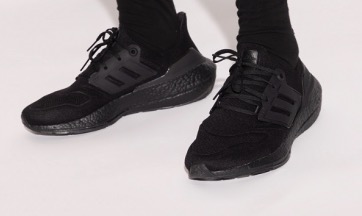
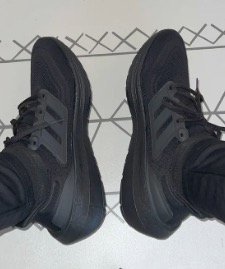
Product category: misc
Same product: yes